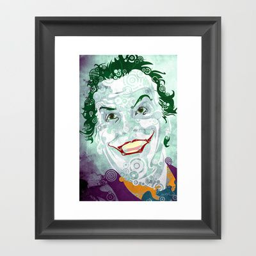
the framed art print by - $30.00